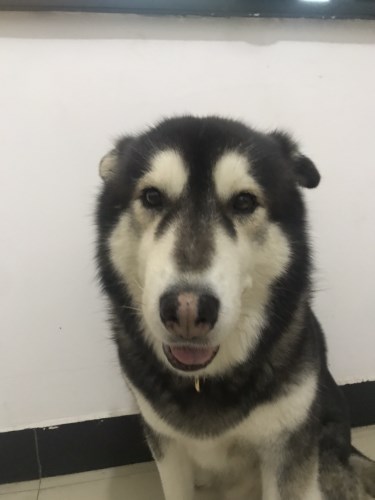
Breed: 1324-n000004-malamute